Kelly Rowland

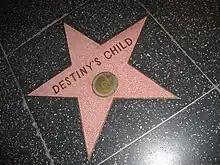
Destiny's Child star on the Hollywood Walk of Fame

On December 24, 2016, it was announced that Rowland would replace Ronan Keating as a coach on the sixth season of "The Voice Australia", which aired in early 2017. Rowland played the role of Margot Scotts in the television film "Love By the 10th Date", which premiered on Lifetime on January 28, 2017. On April 11, 2017, Kelly released her first book named "Whoa, Baby!: A Guide for New Moms Who Feel Overwhelmed and Freaked Out (and Wonder What the #*$& Just Happened)." On August 8, 2017, it was announced that Rowland was joining new judge Jennifer Hudson on the thirteenth season of The Voice US, who served as the winning coach on last season's The Voice UK. Hudson supported Rowland, a coach on the Australian version, as her advisor"." In April 2018, Rowland reunited with Beyoncé Knowles and Michelle Williams during Knowles' headlining set at the Coachella Valley Music and Arts Festival. In the seventh season of "The Voice Australia", she became the winning coach with two of her contestants Sam Perry and Bella Paige became the final two, with Sam Perry as the winner and Bella Paige as the runner-up.